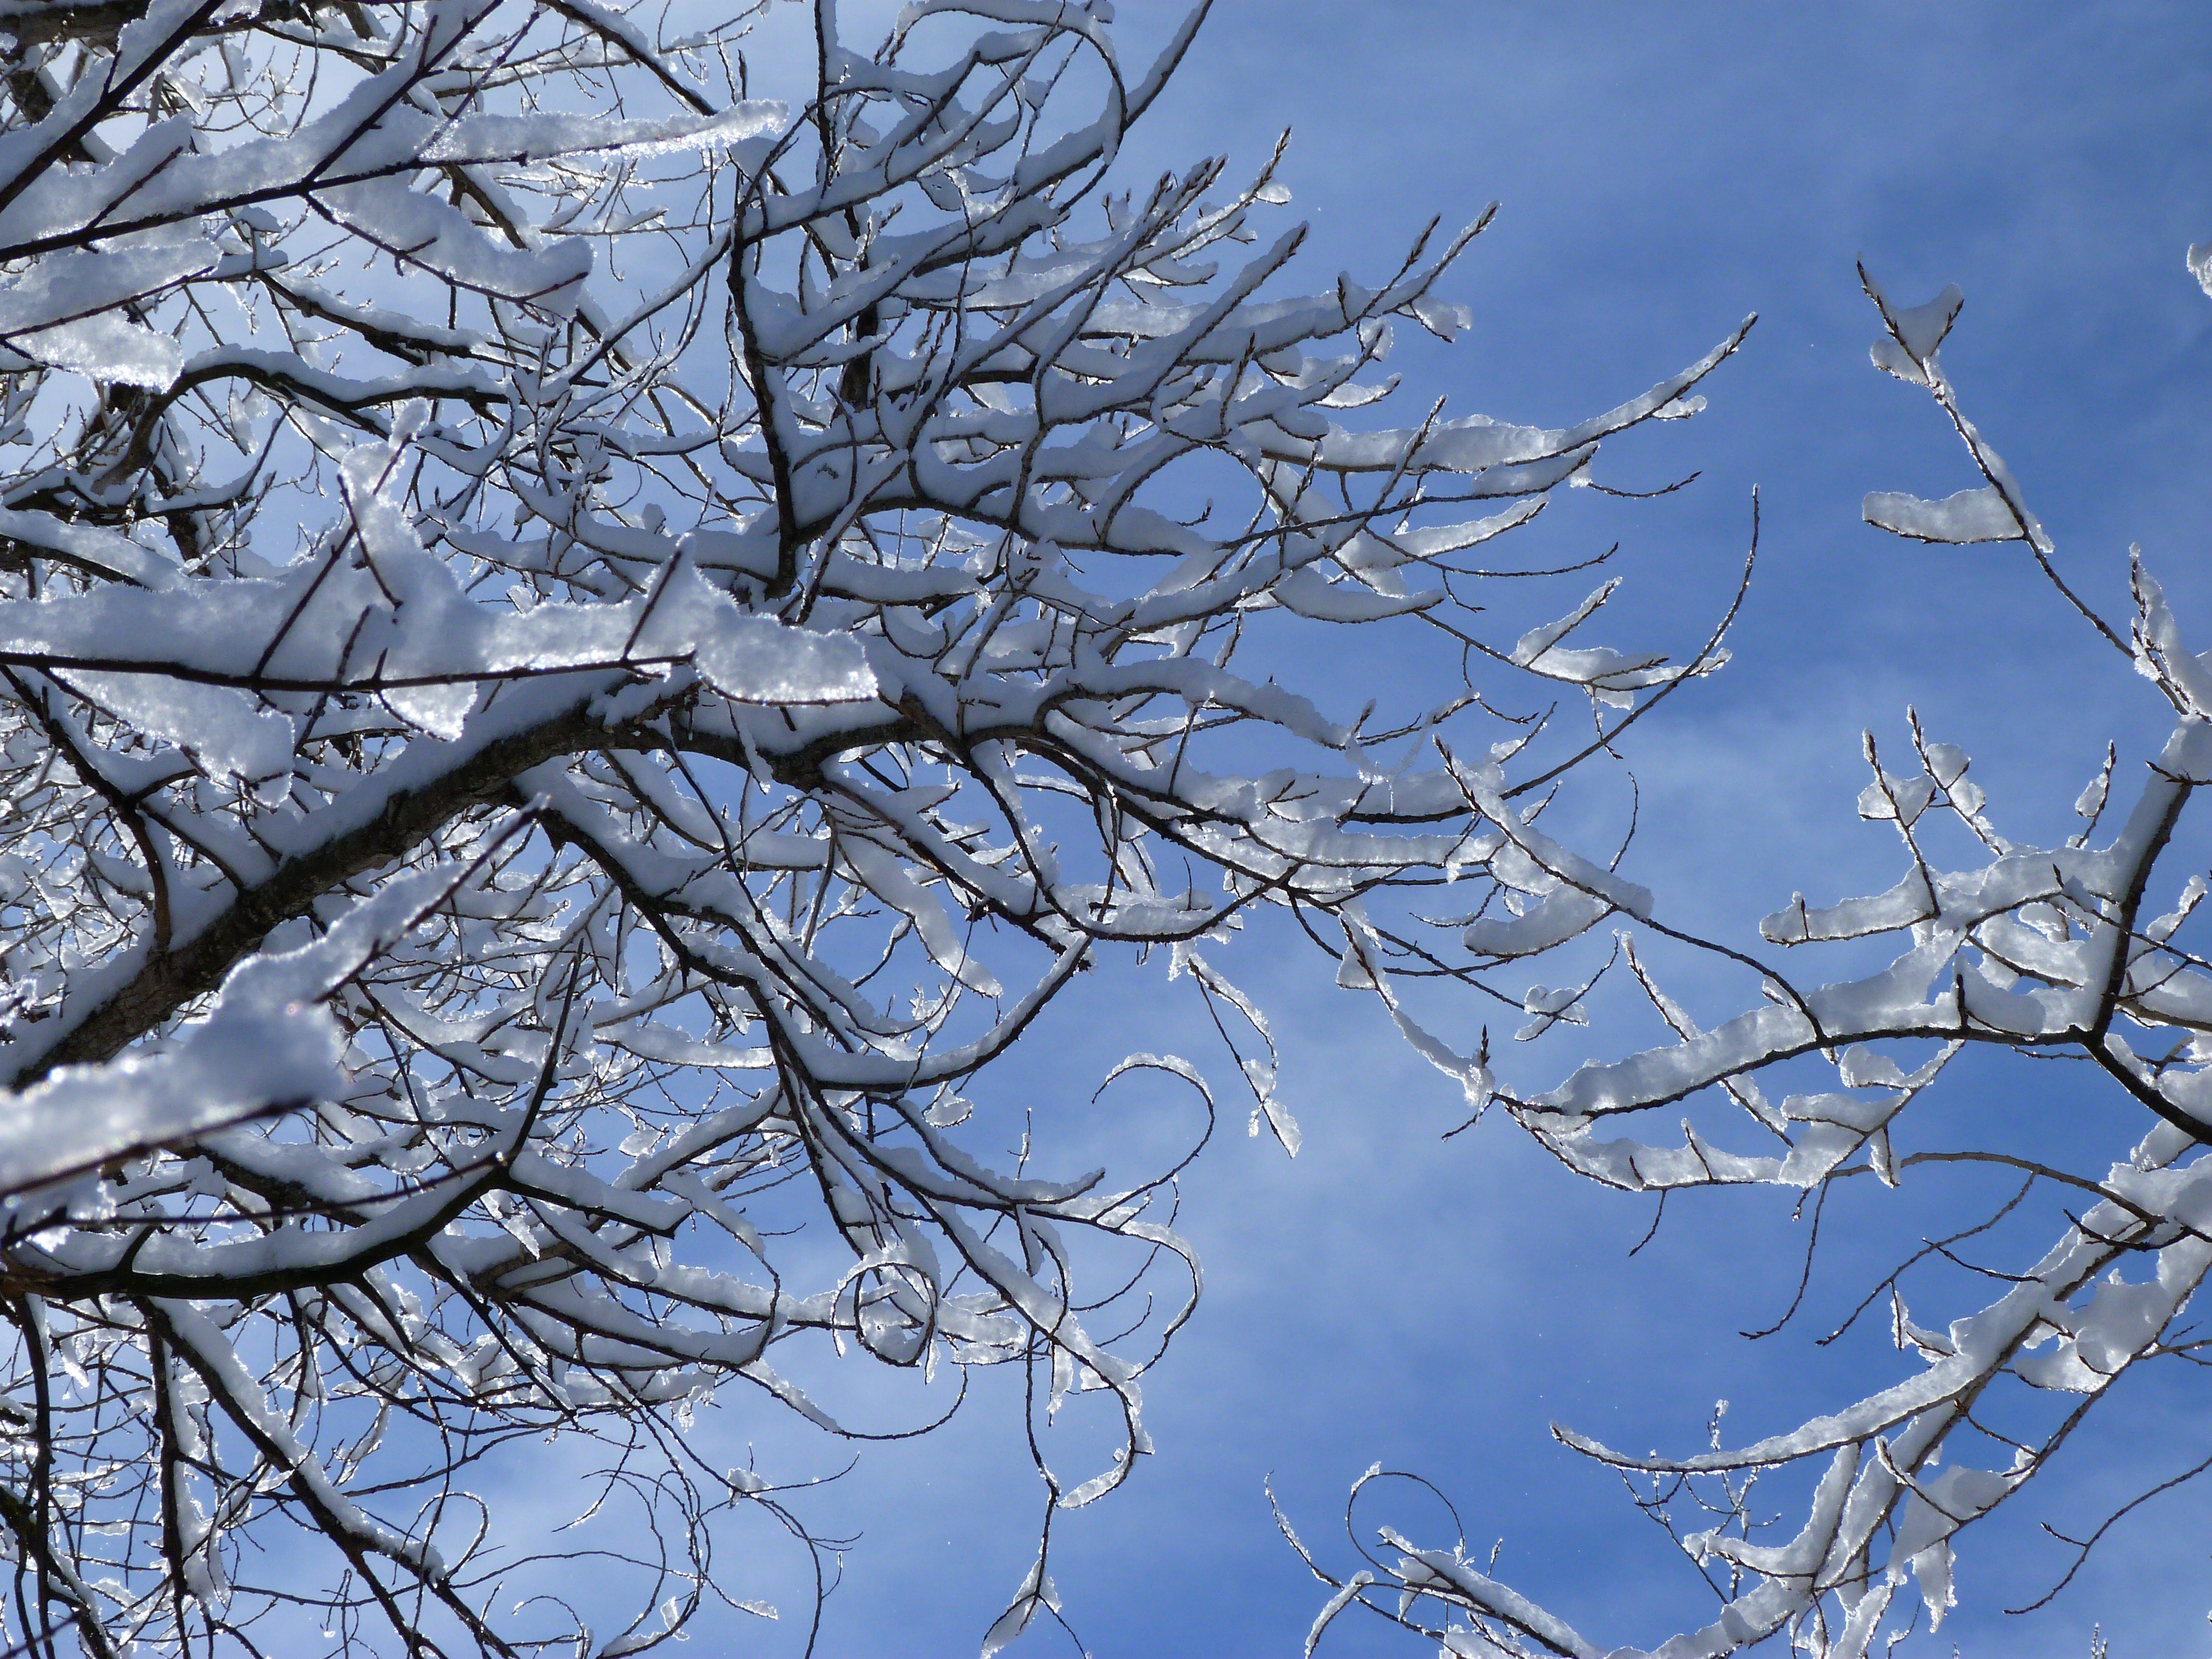
tree, nature, branch, snow, cold, winter, plant, sky, frost, ice, weather, season, twig, branches, delicate, freezing, woody plant